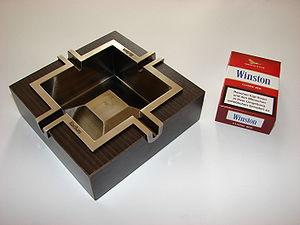
Japan Tobacco International fait partie du groupe Japan Tobacco, acteur mondial de premier plan de l’industrie du tabac. Le siège social est établi à Genève, en Suisse. Ses marques sont commercialisées dans 120 pays.
Winston est une marque de cigarettes appartenant à ITG Brands LLC sur le territoire américain, tandis que les activités internationales sont depuis 1999 la propriété de l'entreprise Japan Tobacco. Il s'agit de la deuxième cigarette la plus vendue au monde en 2010.